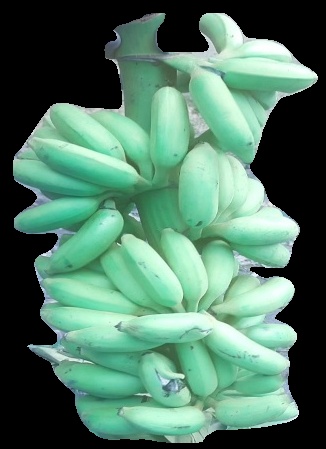
Variety: elakki-bale
Grade: grade2